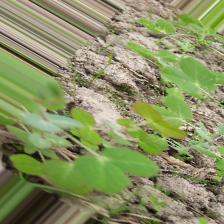
Label: Normal